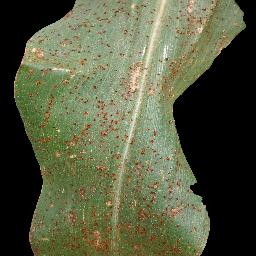
Label: Corn_(Maize)___Common_Rust